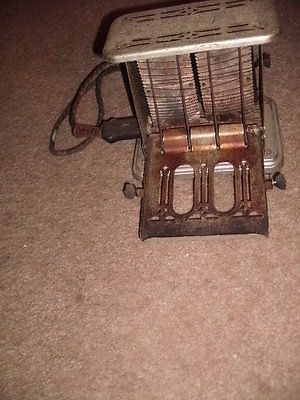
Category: toaster